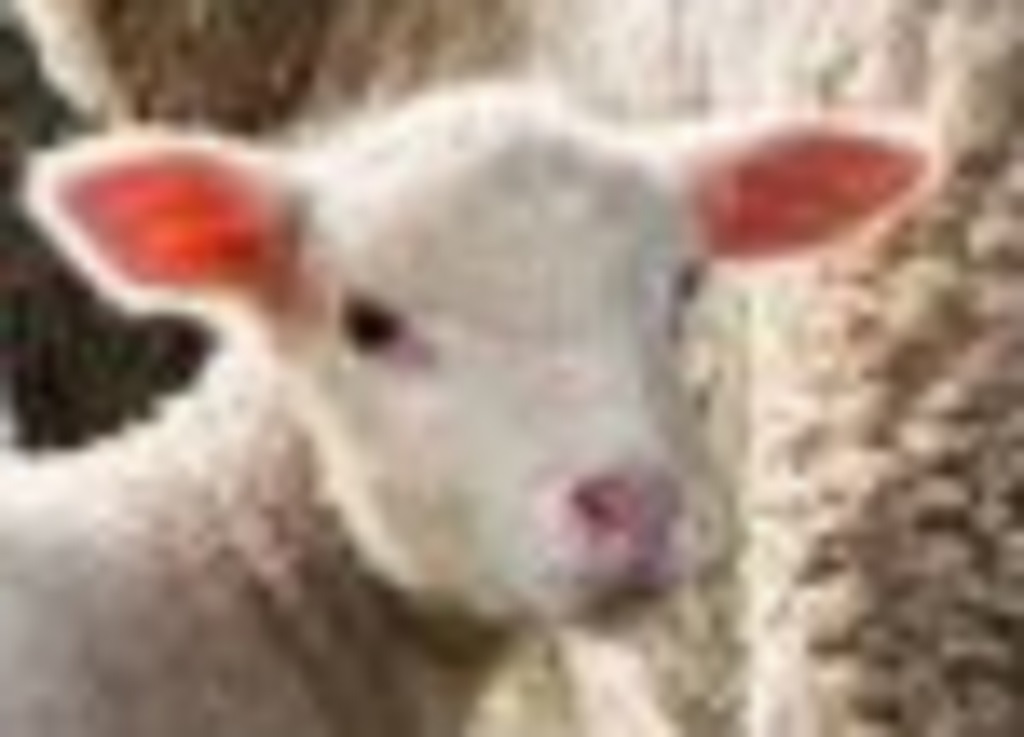
Label: no pain